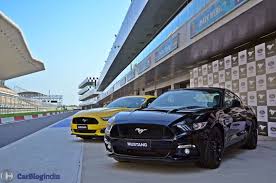
Vehicle type: Cars